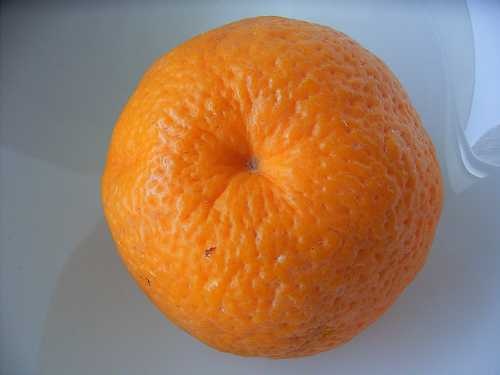
Label: Orange